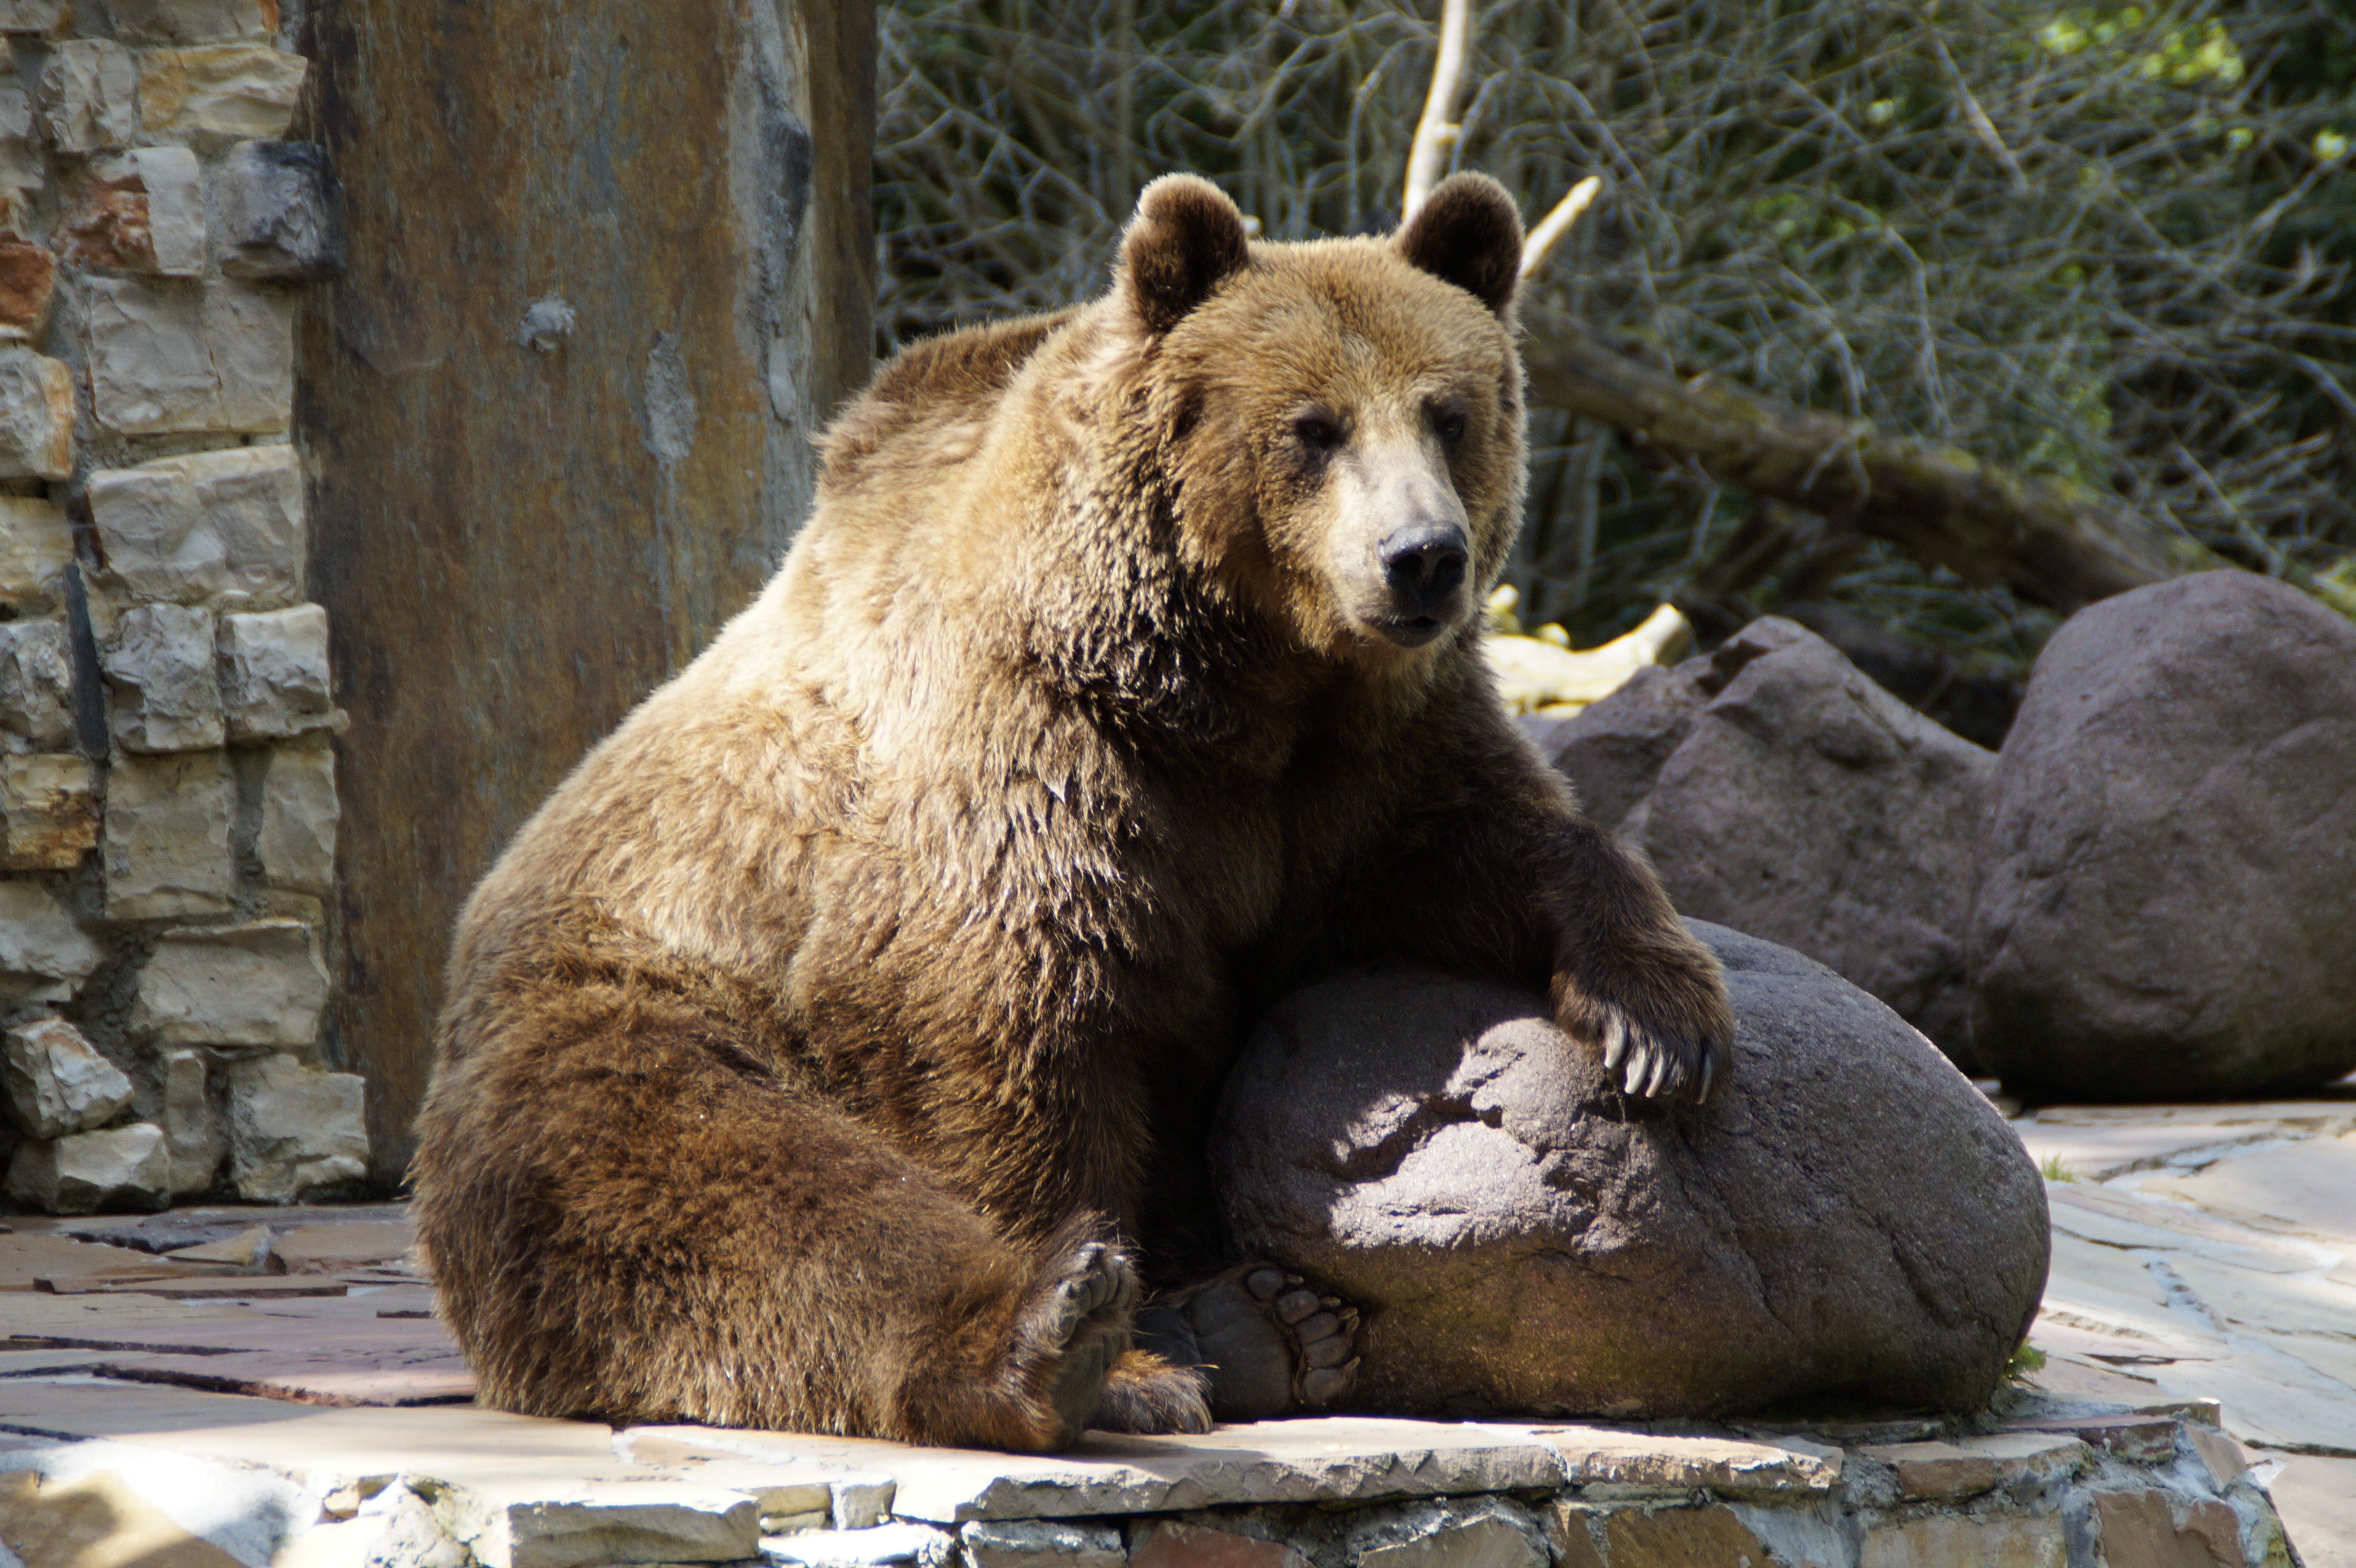
animal, bear, wildlife, grizzly, zoo, fur, mammal, predator, fauna, brown bear, posing, wild animal, pose, vertebrate, cuddly, strong, dangerous, teddy, zoo animal, poznan, grizzly bear, lean on, dog breed group, master petz